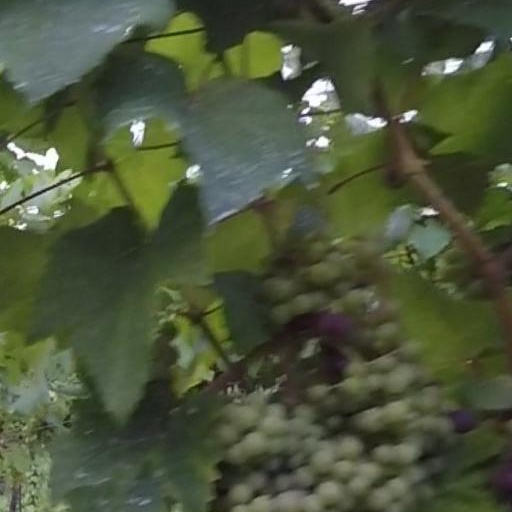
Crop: grape